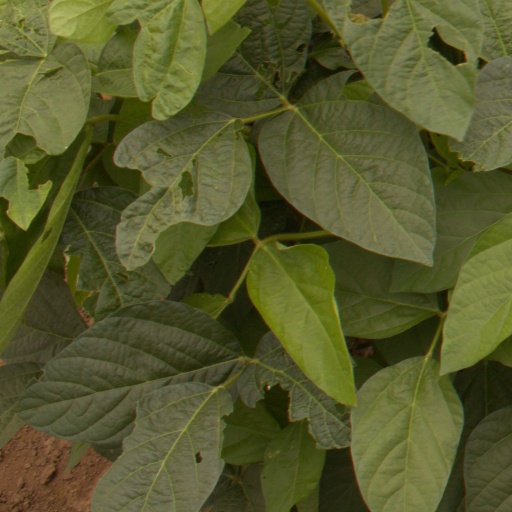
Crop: soybean